Rangin Jajabara

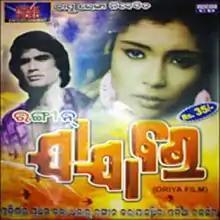
Poster

Rangin Jajabara is a 1975 Odia language Indian movie. The music was composed by Akshya Mohanty. It was produced by Bijay Pattnaik, directed by Akshaya Mohanty, Hemanta Das and Bijay Mishra (Trimurty). The movie stars Sriram Panda, Banaja Mohanty and Tripura Mishra. "Jajabar" was the first black-and-white film in Odia to be digitally colorized and re-released in the state.